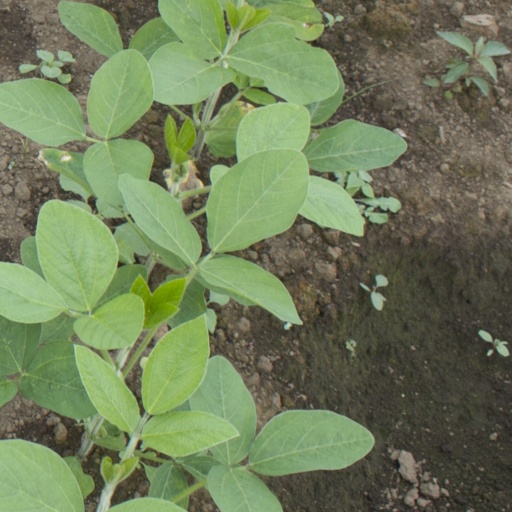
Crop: soybean